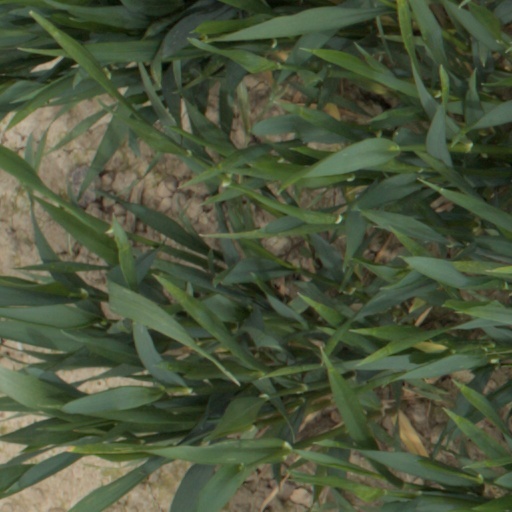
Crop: wheat